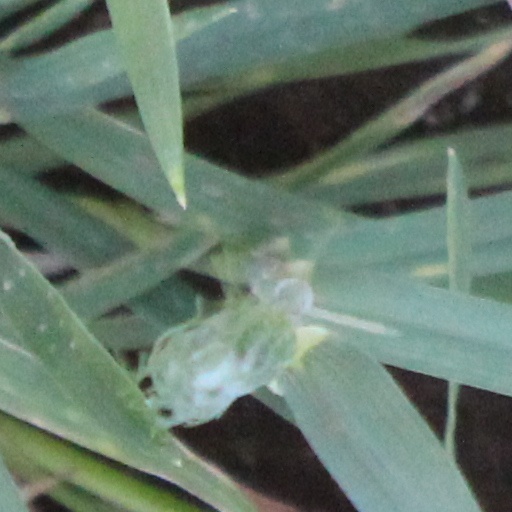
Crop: wheat